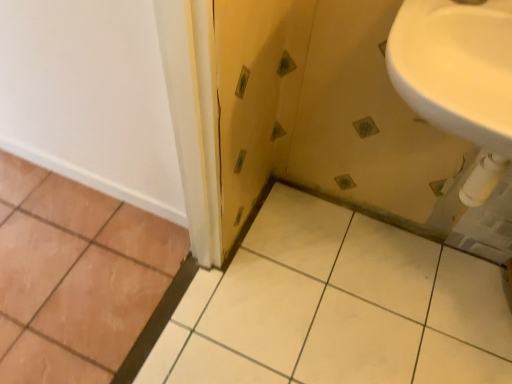
Question: Locate a point on the white glossy sink at upper right. Your answer should be formatted as a tuple, i.e. [(x, y)], where the tuple contains the x and y coordinates of a point satisfying the conditions above. The coordinates should be between 0 and 1, indicating the normalized pixel location of the point.
Answer: [(0.891, 0.174)]